Mesoamerican Long Count calendar

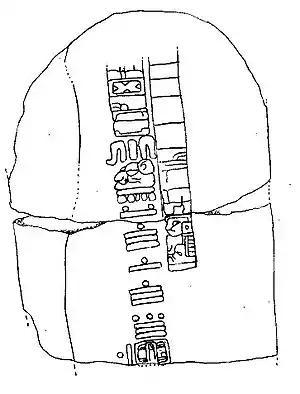
The back of Stela C from Tres Zapotes, an Olmec archaeological site. This is the second oldest Long Count date yet discovered. The numerals 7.16.6.16.18 translate to September 1, 32 BCE (Gregorian). The glyphs surrounding the date are what is thought to be one of the few surviving examples of Epi-Olmec script.

The Long Count calendar identifies a date by counting the number of days from a starting date that is generally calculated to be August 11, 3114 BCE in the proleptic Gregorian calendar or September 6 in the Julian calendar (or −3113 in astronomical year numbering). There has been much debate over the precise correlation between the Western calendars and the Long Count calendars. The August 11 date is based on the GMT correlation.